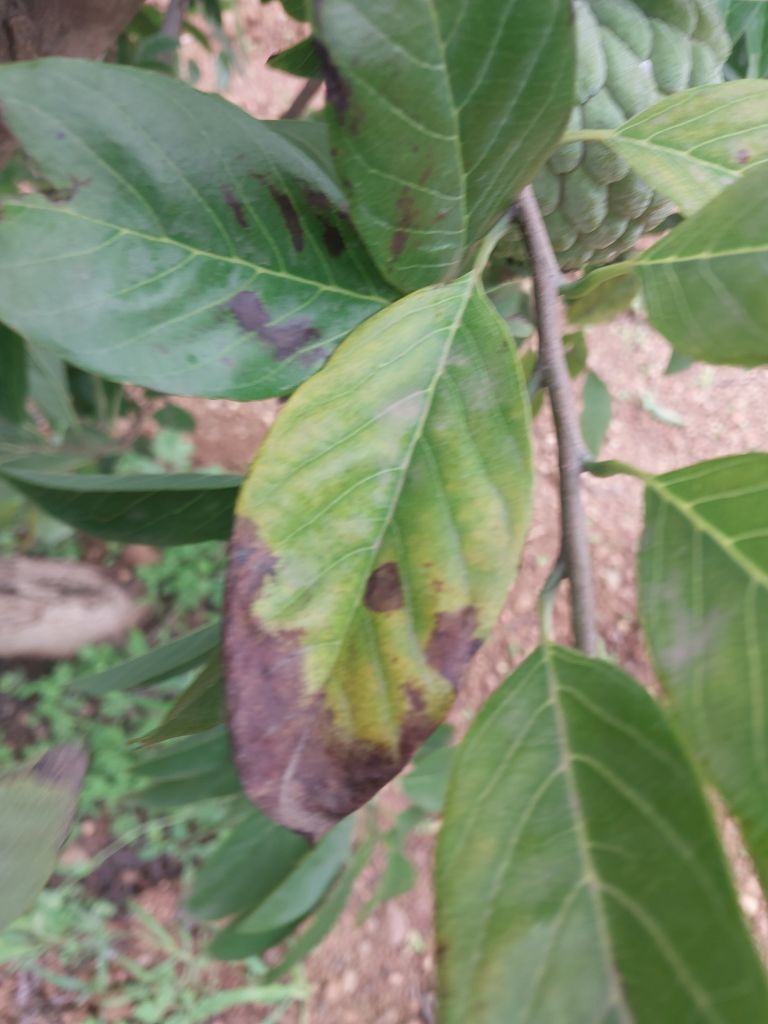
Disease label: Leaf spot on Leaves